Bolesław Bierut

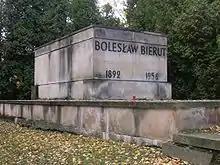
Bierut's tomb at Powązki Military Cemetery

The deceased leader was given a splendid funeral in Warsaw. A period of national mourning was declared. Catholic bishops conceded to the demand that church bells ring all over the country on the day of the funeral.